William John McGee

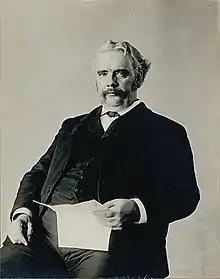
McGee in 1900

William John McGee, LL.D. (April 17, 1853 – September 4, 1912) was an American inventor, geologist, anthropologist, and ethnologist, born in Farley, Iowa. He always referred to himself as W J McGee, without periods.